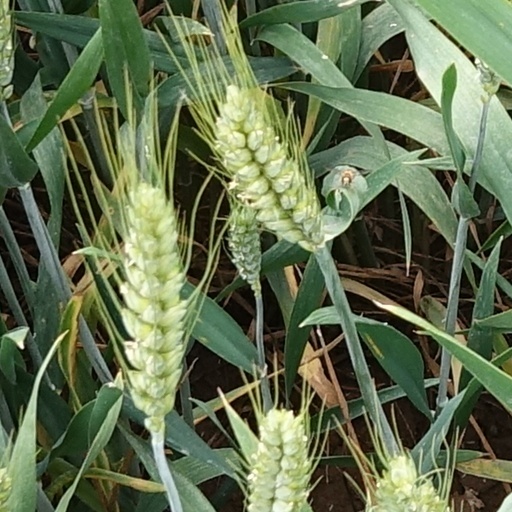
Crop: wheat